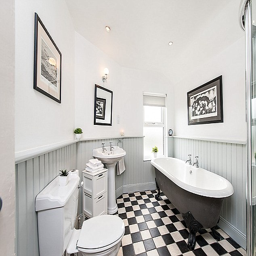
trapped : the woman , named person , was about to use the toilet when she slipped and fell in her bathtub